Sarpourenx

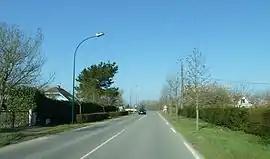
The road through Sarpourenx

Sarpourenx (Béarnese: "Sarporens") is a commune in the Pyrénées-Atlantiques department in south-western France, notable for once having forbidden death by mayoral decree.